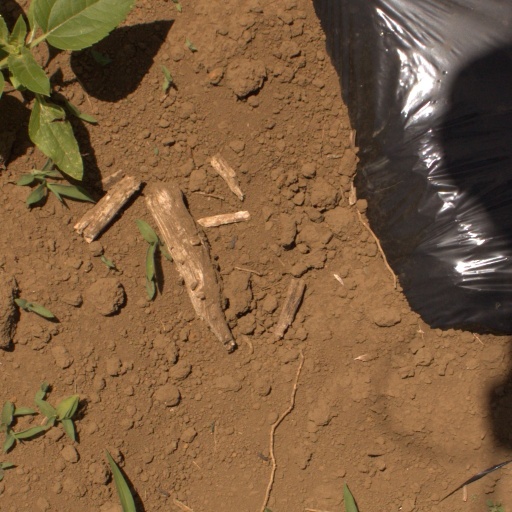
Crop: Jerusalem artichoke